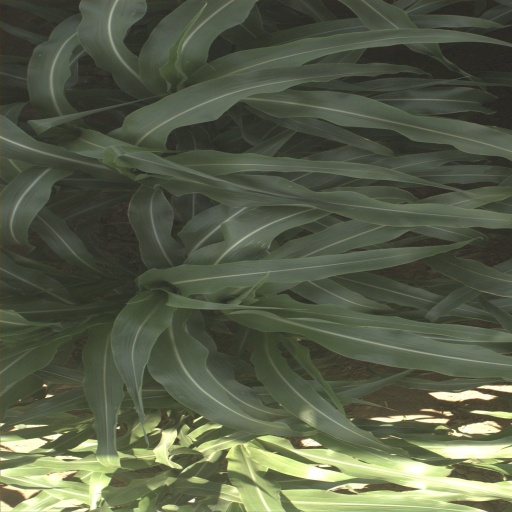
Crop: sorghum